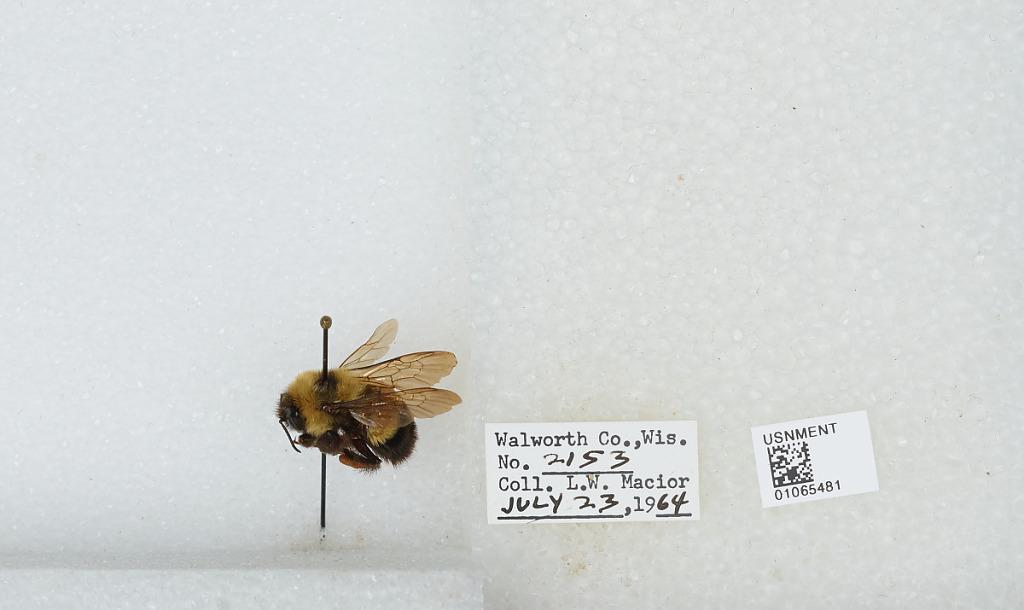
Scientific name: Bombus (Bombus) affinis Cresson
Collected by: L. Macior
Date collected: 1964-7-23
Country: United States
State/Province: Wisconsin
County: Walworth
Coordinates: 42.67, -88.54